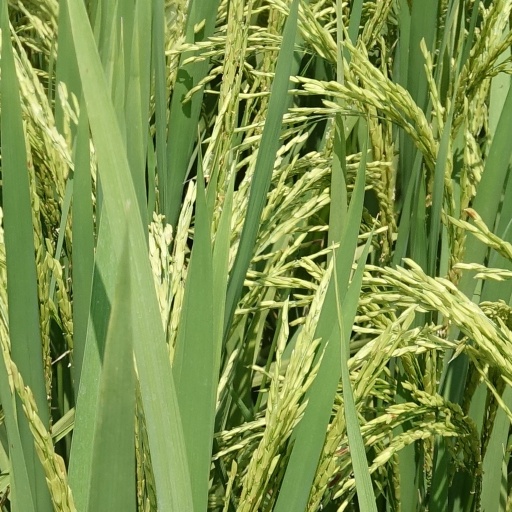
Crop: rice